St. Petersburg Pier

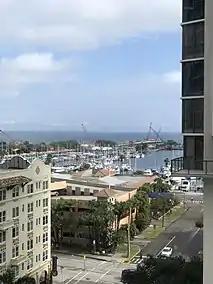
Construction of Pier Park in December 2018

After a year of construction, the Million Dollar Pier was opened on November 25, 1926 with 10,000 individuals in attendance. The pier extended 1,452 feet into the bay with the bridge measuring 100 feet in width. At the head of the pier stood a building named the Casino, a Mediterranean Revival architecture structure. The Casino had hosted a central atrium for vehicles, an open air ballroom and theater, and an observation deck. Along its base and approach the pier also accommodated a beach, a solarium, and a streetcar line. In July 1927, the radio station WSUN began operation on the second floor of the Casino in the Shrine Club.